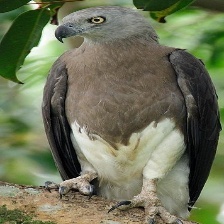
Species: GREY HEADED FISH EAGLE
Scientific name: ICHTHYOPHAGA ICHTHYAETUS